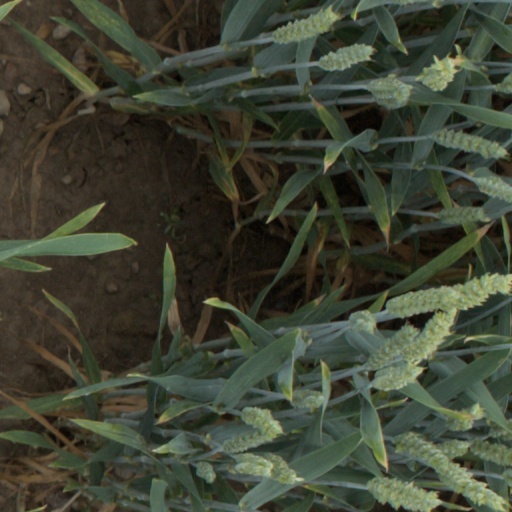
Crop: wheat